V bomber

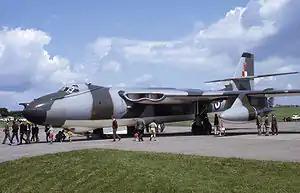
A camouflaged Valiant during the 1960s

By this time, it was anticipated that even with Blue Steel, the air defences of the Soviet Union would soon improve to the extent that V bombers might find it difficult to attack their targets, and there were calls for the development of the Blue Steel Mark II with a range of at least . Despite the name, this was a whole new missile, and not a development of the Mark I. The Minister of Aviation, Duncan Sandys, insisted that priority be accorded to getting the Mark I into service, and the Mark II was cancelled at the end of 1959. Considerable modification was required to enable the Victors to carry Blue Steel. These included structural changes to the bomb bay. New Conway RCo.17 engines were installed, along with a combustor ignition system to allow all four engines to be started simultaneously and reduce scramble time to minutes per aircraft. A total of 23 Victor B.2 aircraft were upgraded to the new standard, known as B.2R (for retrofit), and two more were built as such.